Alan Metni

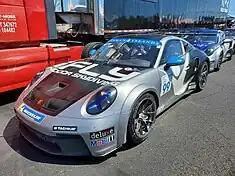
Metni's Porsche 911 GT3 Cup at Watkins Glen in 2022.

Metni remained with Kelly-Moss through the transition from IMSA GT3 Cup Challenge to Porsche Carrera Cup North America, lining up in the Pro-Am class for 2021. Metni also engaged in a full-time effort in the Lamborghini Super Trofeo North America, taking part in the Am class for Change Racing. Prior to the start of each of these campaigns, however, Metni made his debut in the IMSA SportsCar Championship, taking on a drive in the 2021 24 Hours of Daytona with NTE Sport. The entry finished 15th in GTD with Metni, Don Yount, Andrew Davis, and J. R. Hildebrand at the wheel following gearbox problems. Metni's Porsche Cup campaign began successfully, as he claimed the series' first Pro-Am class victory at Sebring. He became engaged in a season-long battle for the Pro-Am championship with Efrin Castro, with Metni taking an early lead thanks to a sweep of the first two race weekends. However, Castro's sweep of the triple-header finale at Road Atlanta, combined with two poor finishes for Metni, meant that Castro scored the Pro-Am title for 2021. Metni also saw early success in his Super Trofeo campaign, leading to a difficult double-header weekend between the two series in September. The Porsche Cup event at Indianapolis fell on the same weekend as the Super Trofeo round at Laguna Seca, and with Metni still in contention for both championships he elected to attempt both. He began the weekend in California before flying overnight to Indiana to take on the second and third Porsche Cup races, scoring last-place points in both championships for the races he missed.